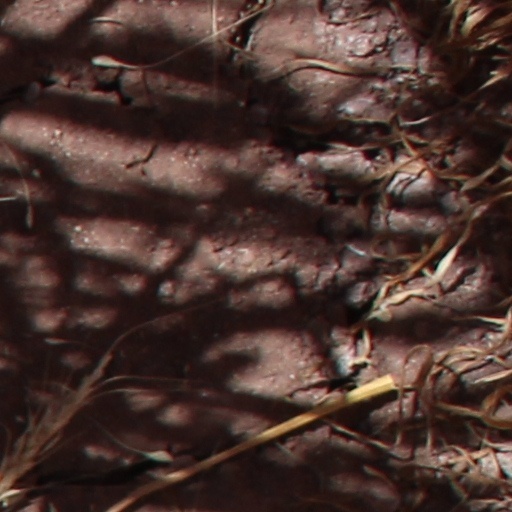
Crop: wheat